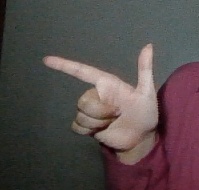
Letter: yaa